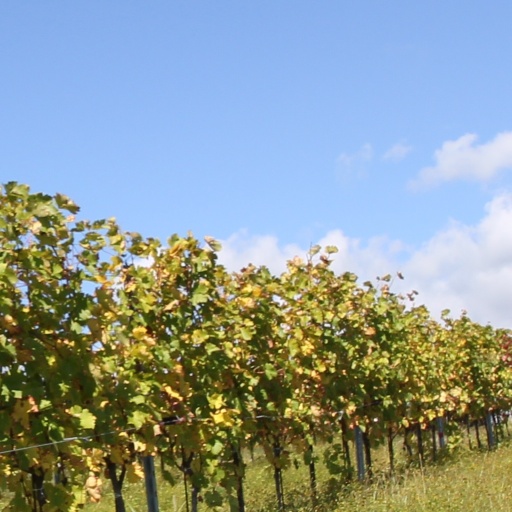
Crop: grape